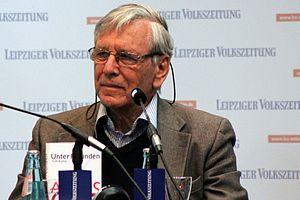
Une histoire d'amour et de ténèbres est un film israélien historique et dramatique réalisé par Natalie Portman, sorti en 2015. Il s'agit de l'adaptation du roman du même nom publié en 2004 de Amos Oz. Écrit par Natalie Portman, elle participe également au film en tant qu'actrice avec Gilad Kahana et Amir Tessler. Le film traite de l'éducation d'un migrant européen en Palestine à l'aube de la création de l'État d'Israël. Natalie Portman et Gilad Kahana interprètent les parents d'Amos Oz, respectivement Fania et Arieh Oz. Amos Oz est lui interprété par Amir Tessler. Il s'agit du premier long métrage intégralement réalisé par la cinéaste. Ce film a la particularité d'avoir été réalisé par une femme dans une industrie essentiellement composée d'hommes. En France, le film reçoit une majorité de critiques négatives tandis qu'aux États-Unis, le film est plutôt bien accueilli. Présenté au Festival de Cannes en 2015 lors d'une séance spéciale, il concourt pour obtenir la Caméra d'or.